Juan Gualberto Gómez

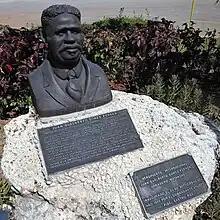
Bust of Juan Gualberto Gómez at the Juan Gualberto Gómez Airport.

Juan Gualberto Gómez died March 5, 1933, at 78 years old. In his honor, the Union of Journalists of Cuba established the annual prize that bears his name.